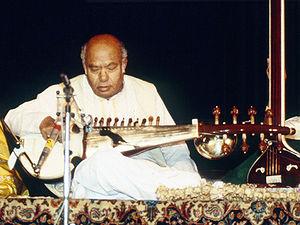
Ali Akbar Khan, né le 14 avril 1922 au Bengale de l’Est et mort le 19 juin 2009 à San Francisco, est un musicien et compositeur indien de musique hindoustanie, et un joueur renommé de sarod. Il était considéré en Inde comme un trésor vivant. Il est le fils et l'élève d'Allauddin Khan.